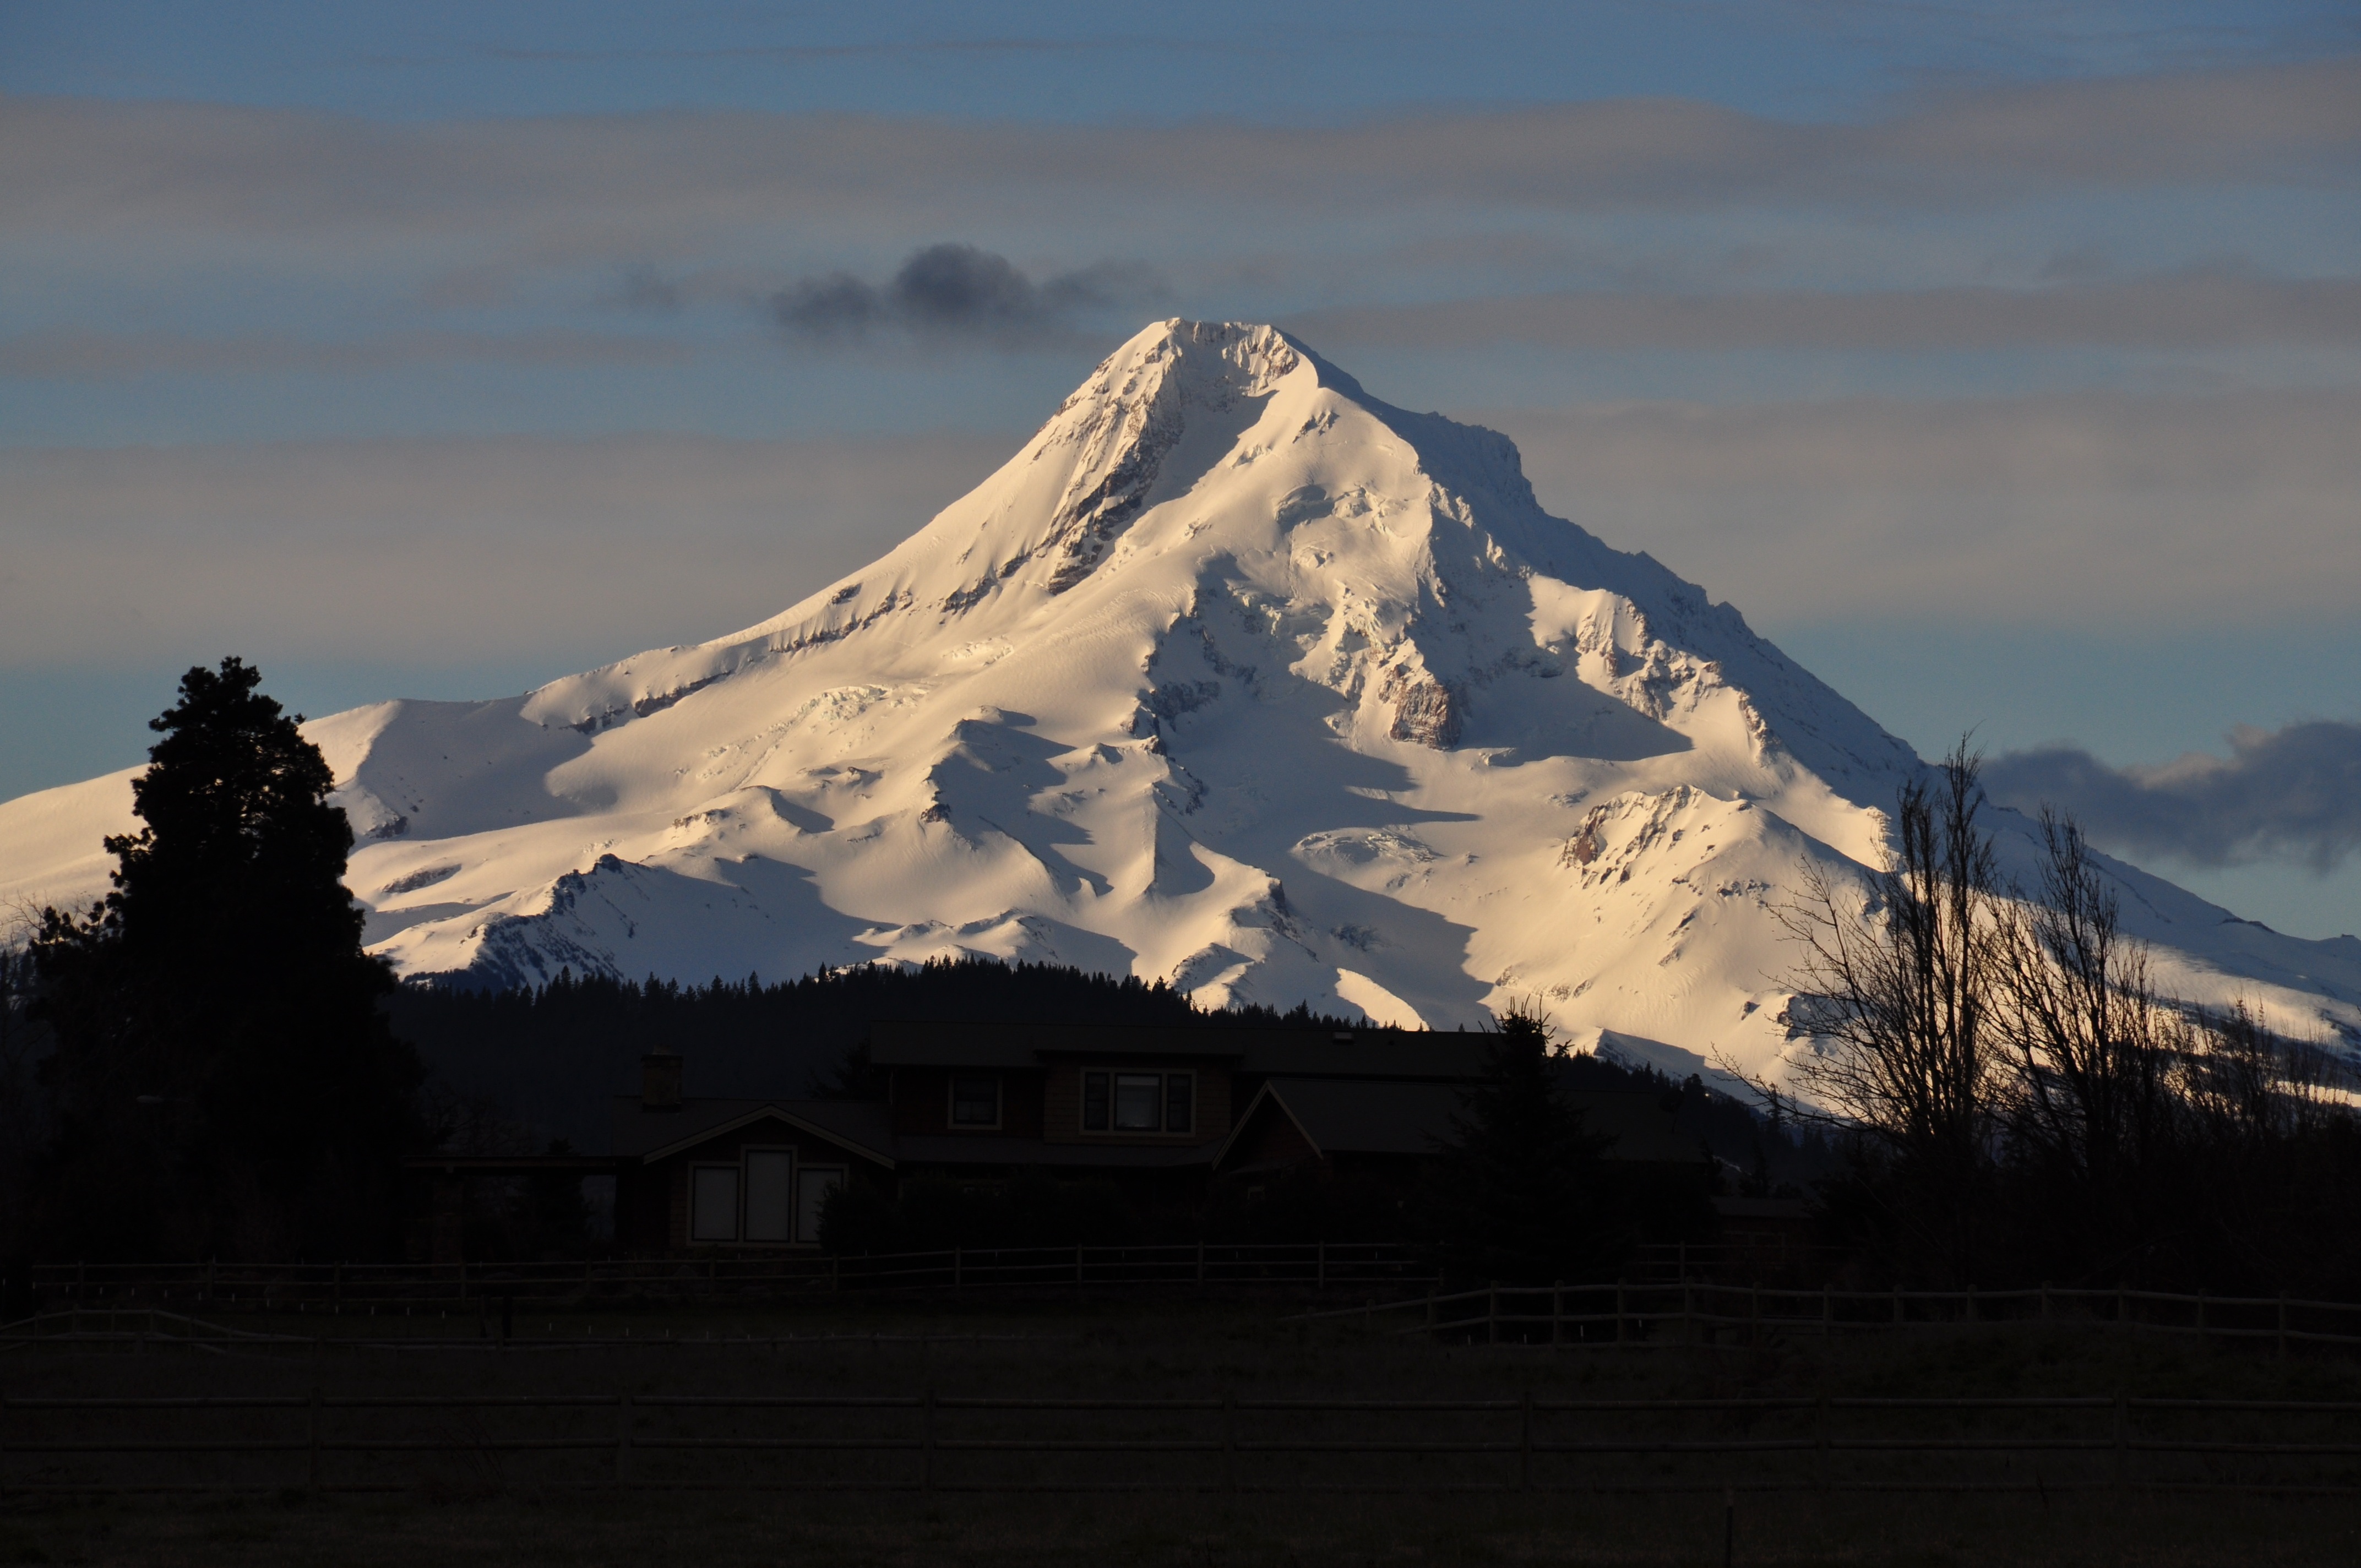
landscape, nature, forest, wilderness, mountain, snow, cloud, sky, sunrise, sunset, morning, hill, dawn, mountain range, dusk, evening, scenic, summit, hood, northwest, alps, plateau, pacific, oregon, landform, meteorological phenomenon, geographical feature, atmospheric phenomenon, mountainous landforms